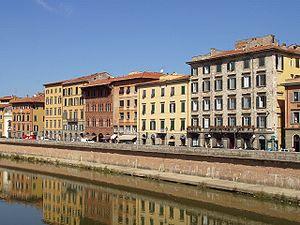
Les Lungarni de Pise sont les quais qui bordent l'Arno le long de sa traversée de Pise. Contrairement à ceux de Florence, ils bordent les deux rives.
Le Lungarno est le nom donné aux quais le long du cours de l'Arno des villes qu'il traverse à Pise et à Florence.